New Mexico Lobos men's basketball

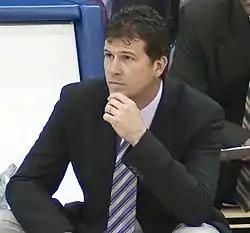
Steve Alford

Steve Alford coached the Lobos for six seasons, compiling a 155–52 (.749) record with three NCAA tournament appearances, at least a share of four league titles, and two conference tournament championships. As a player Alford had been a prolific scorer and two-time All-American at Indiana, winning a national championship, and earning an Olympic gold medal with the U.S. national team. He had been a collegiate coach for 16 seasons, the previous eight at Iowa, amassing over 300 career wins.